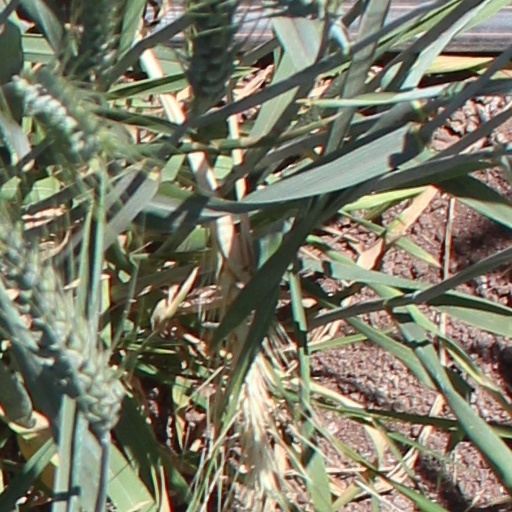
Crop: wheat